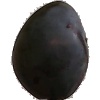
Label: Plum 3